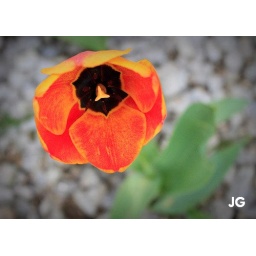
A beautiful orange flower in Engel Valley